Hardinvast

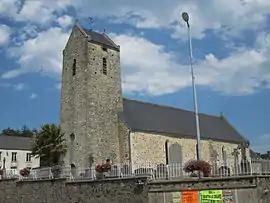
The church of Saint-Barthélemy

Hardinvast is a commune in the Manche department in north-western France.